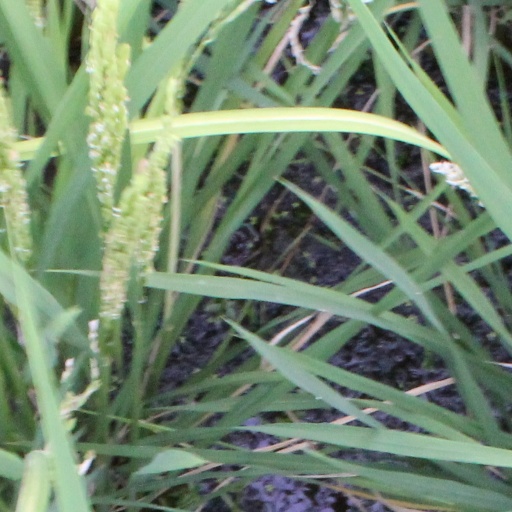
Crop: rice